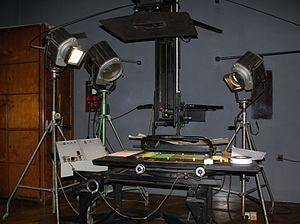
Le banc de reproduction est un matériel destiné à positionner, éclairer et photographier des objets ou documents. Il est utilisé dans le domaine de la reprographie et de la photographie technique ou professionnelle. D’abord prévu pour des appareils photos, il a peu à peu été adapté aux et caméras et appareils photos numériques.
L’animation, dans le domaine de l’audiovisuel, est un ensemble de techniques qui ont été mises au point à partir du XIXᵉ siècle, d'abord par la reprise du principe de la bande dessinée et l'utilisation de procédés optiques et mécaniques ne dépassant pas deux secondes dans leur représentation, puis, dès 1892, par le perfectionnement de ces procédés en permettant des durées de représentation plus importantes, de une à cinq minutes, et par l'utilisation en 1906 de la prise de vues image par image sur un support linéaire, la pellicule photographique, et enfin, à partir des années 1970, par l'adoption de procédés informatiques. Ces techniques sont le résultat d'une recherche étalée sur plus d'un siècle pour obtenir des ouvrages visuels ou audiovisuels donnant l’illusion que des dessins, des peintures, des objets inertes divers ou des images de synthèse, sont doués de mouvements et de déplacements propres, comme s'ils étaient vivants, d'où l'utilisation du terme « animation ».
Le banc-titre ou banc d'animation est un appareil utilisé dans le cinéma professionnel pour les films en 16 mm ou 35 mm, ainsi que pour les caméras numériques, principalement pour la réalisation de films d'animation ou la reproduction de documents écrits ou dessinés ou photographiques.